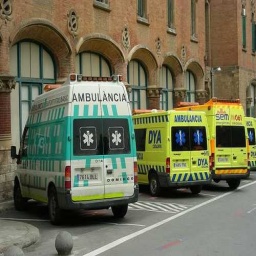
Label: ambulance